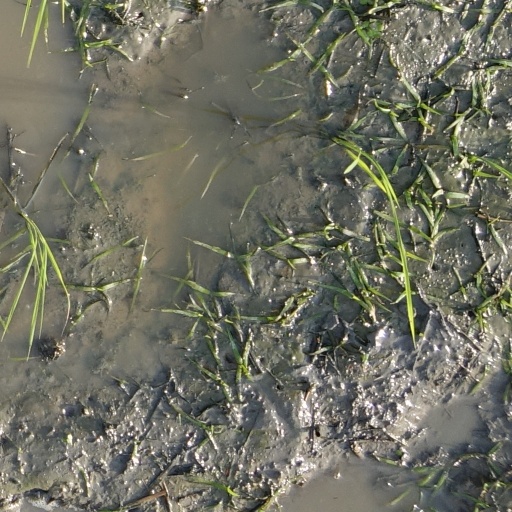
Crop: rice